Francis George (politician)

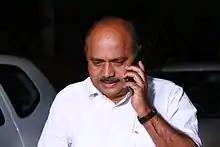
Francis George at Arakuzha

Kalambattuparambil Francis George is an Indian politician who is a member of the Kerala Congress. He is presently a member of 18th Lok Sabha representing Kottayam Lok Sabha constituency. He was a member of the 13th and the 14th Lok Sabha, representing Idukki constituency of Kerala. He was formerly a leader of the Kerala Congress (M) and that of his former party Janadhipathya Kerala Congress.